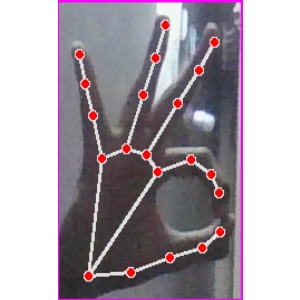
अक्षर: ण